Herschell Gordon Lewis

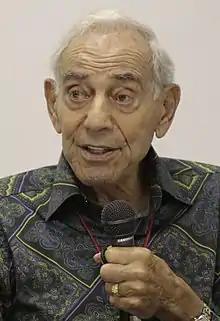
Lewis in 2010

Herschell Gordon Lewis (June 15, 1926 – September 26, 2016) was an American filmmaker, best known for creating the "splatter" subgenre of horror films. He is often called the "Godfather of Gore" (a title also given to Lucio Fulci), though his film career included works in a range of exploitation film genres including juvenile delinquent films, nudie-cuties, two children's films and at least one rural comedy. On Lewis' career, AllMovie wrote, "With his better-known gore films, Herschell Gordon Lewis was a pioneer, going further than anyone else dared, probing the depths of disgust and discomfort onscreen with more bad taste and imagination than anyone of his era."